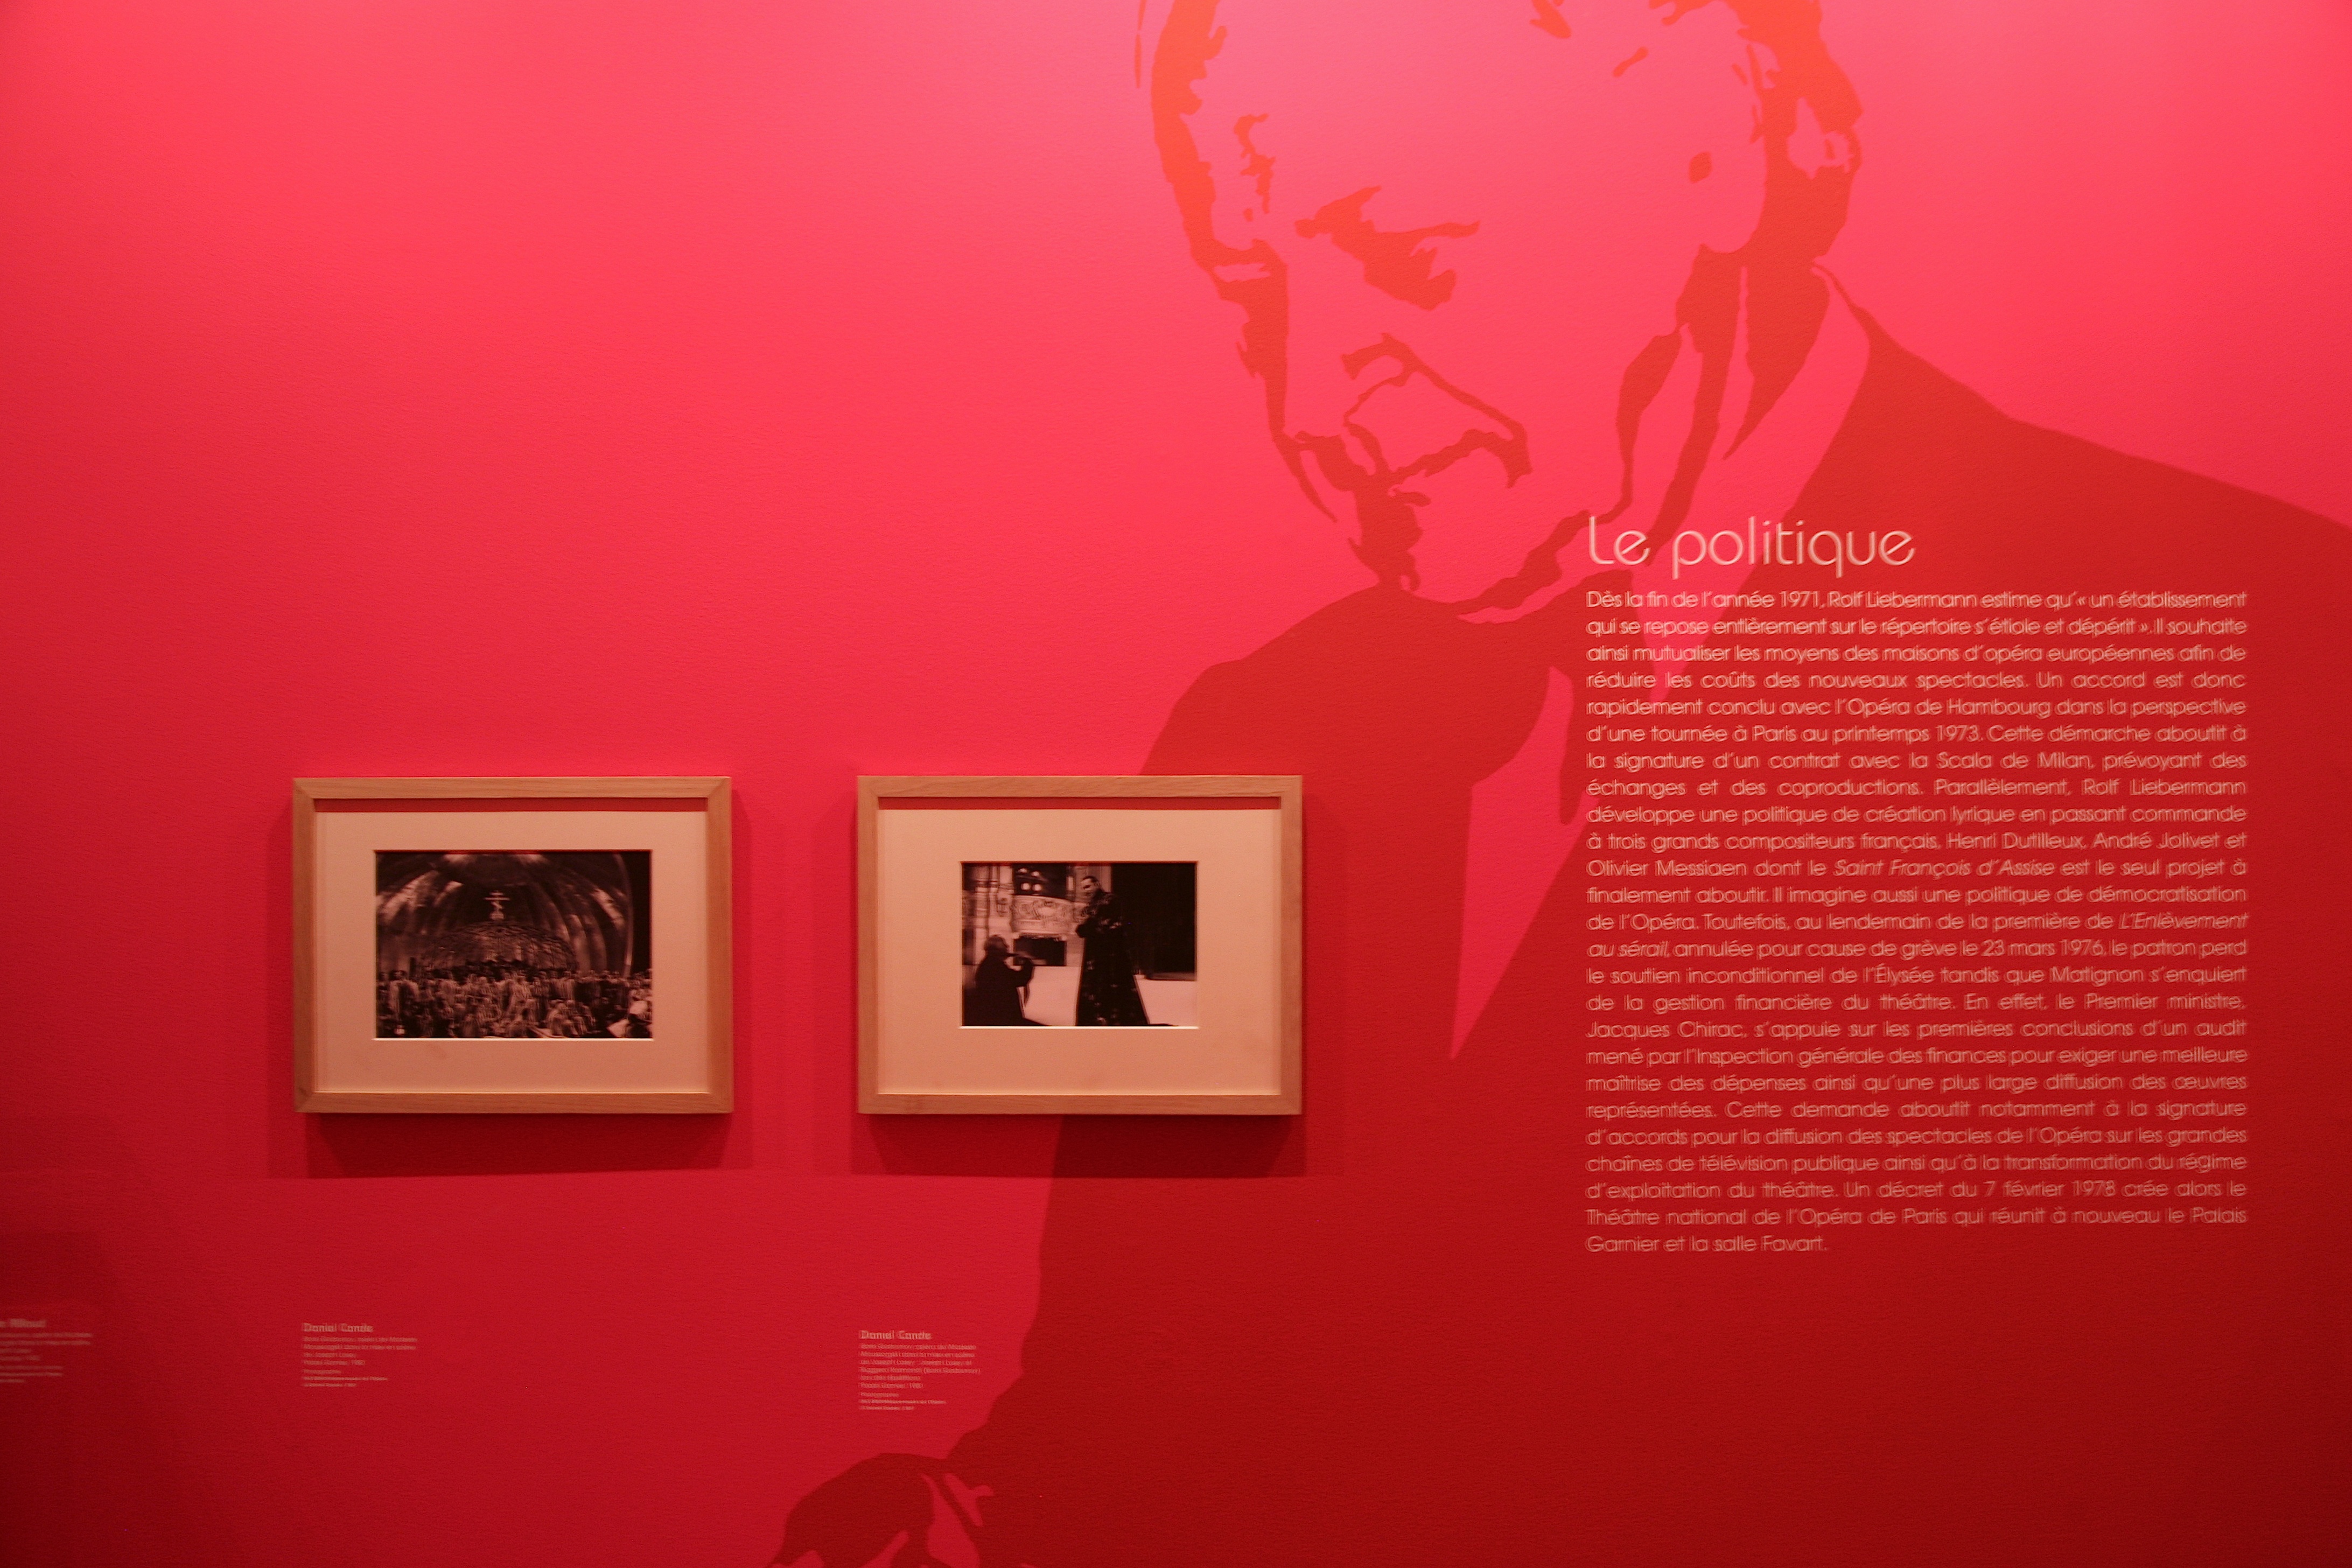
paris, red, opera, brand, font, art, exposition, illustration, design, text, bnf, poster, exhibition, palaisgarnier, operadeparis, liebermann, rolfliebermann, modern art, graphic design